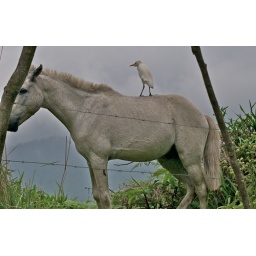
On the back road home on THursday we came acrosss this Cattle Egret perched upon the back of this horse.